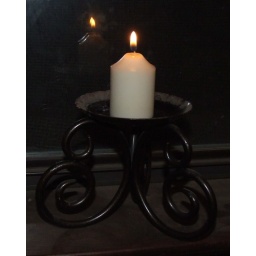
I'll keep a candle burning in the flickr window til' you come back to us. xo